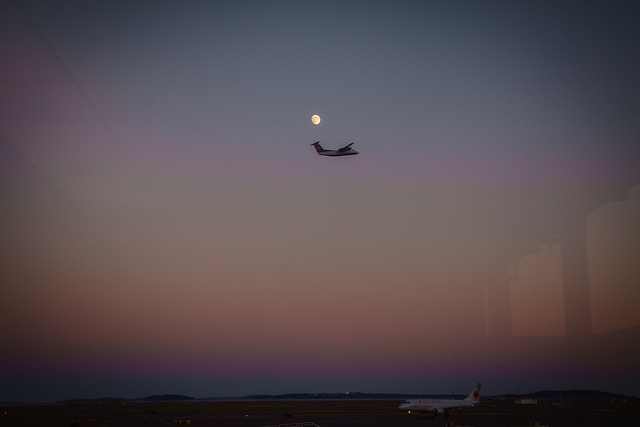
user: Given an image and a question. Answer the question in a short answer. Question: What is the most busiest departure time for this type of transportation? Short Answer:
assistant: morn